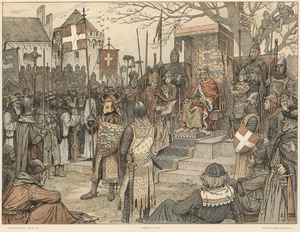
Rasmus Christiansen (maler) / Galleri
Jyske Lov var den tredje og sidste af de landskabslove, Valdemar Sejr udstedte i sin regeringstid. Den blev givet i hans dødsår 1241 og ceremonien fandt sted ved hans borg i Vordingborg. Litografi på papir, opklæbet på pap. Signeret nederst til højre: R: Chr 1891.
Rasmus Christiansen var en dansk tegner og maler.